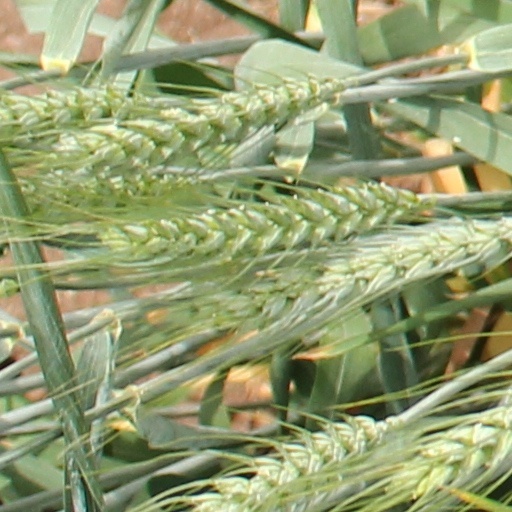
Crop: wheat